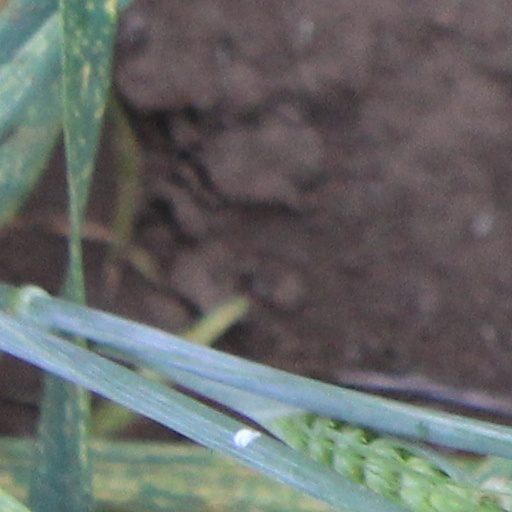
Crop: wheat